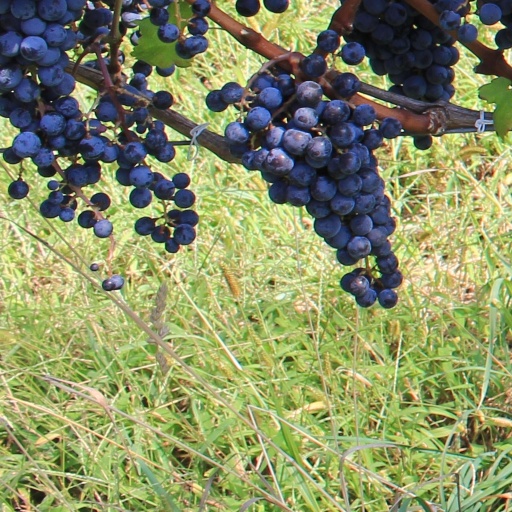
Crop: grape